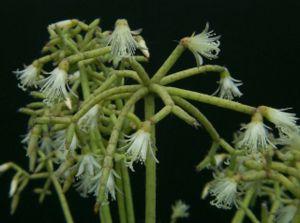
Rhipsalis est un genre de plante épiphyte et succulente de la famille des cactus.